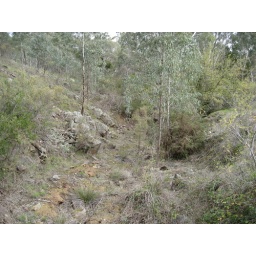
this is what global warming looks like - loddon river bed near vaughan springs